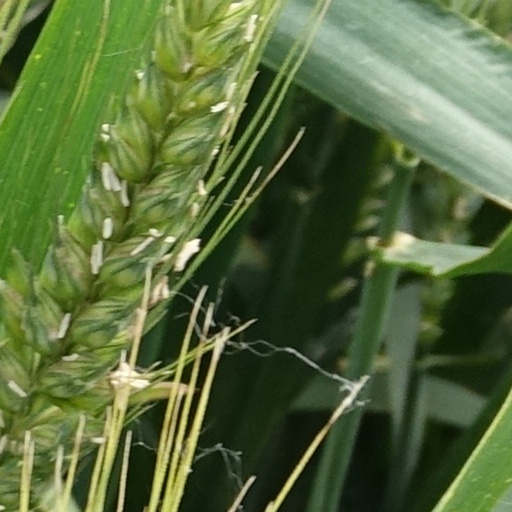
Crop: wheat